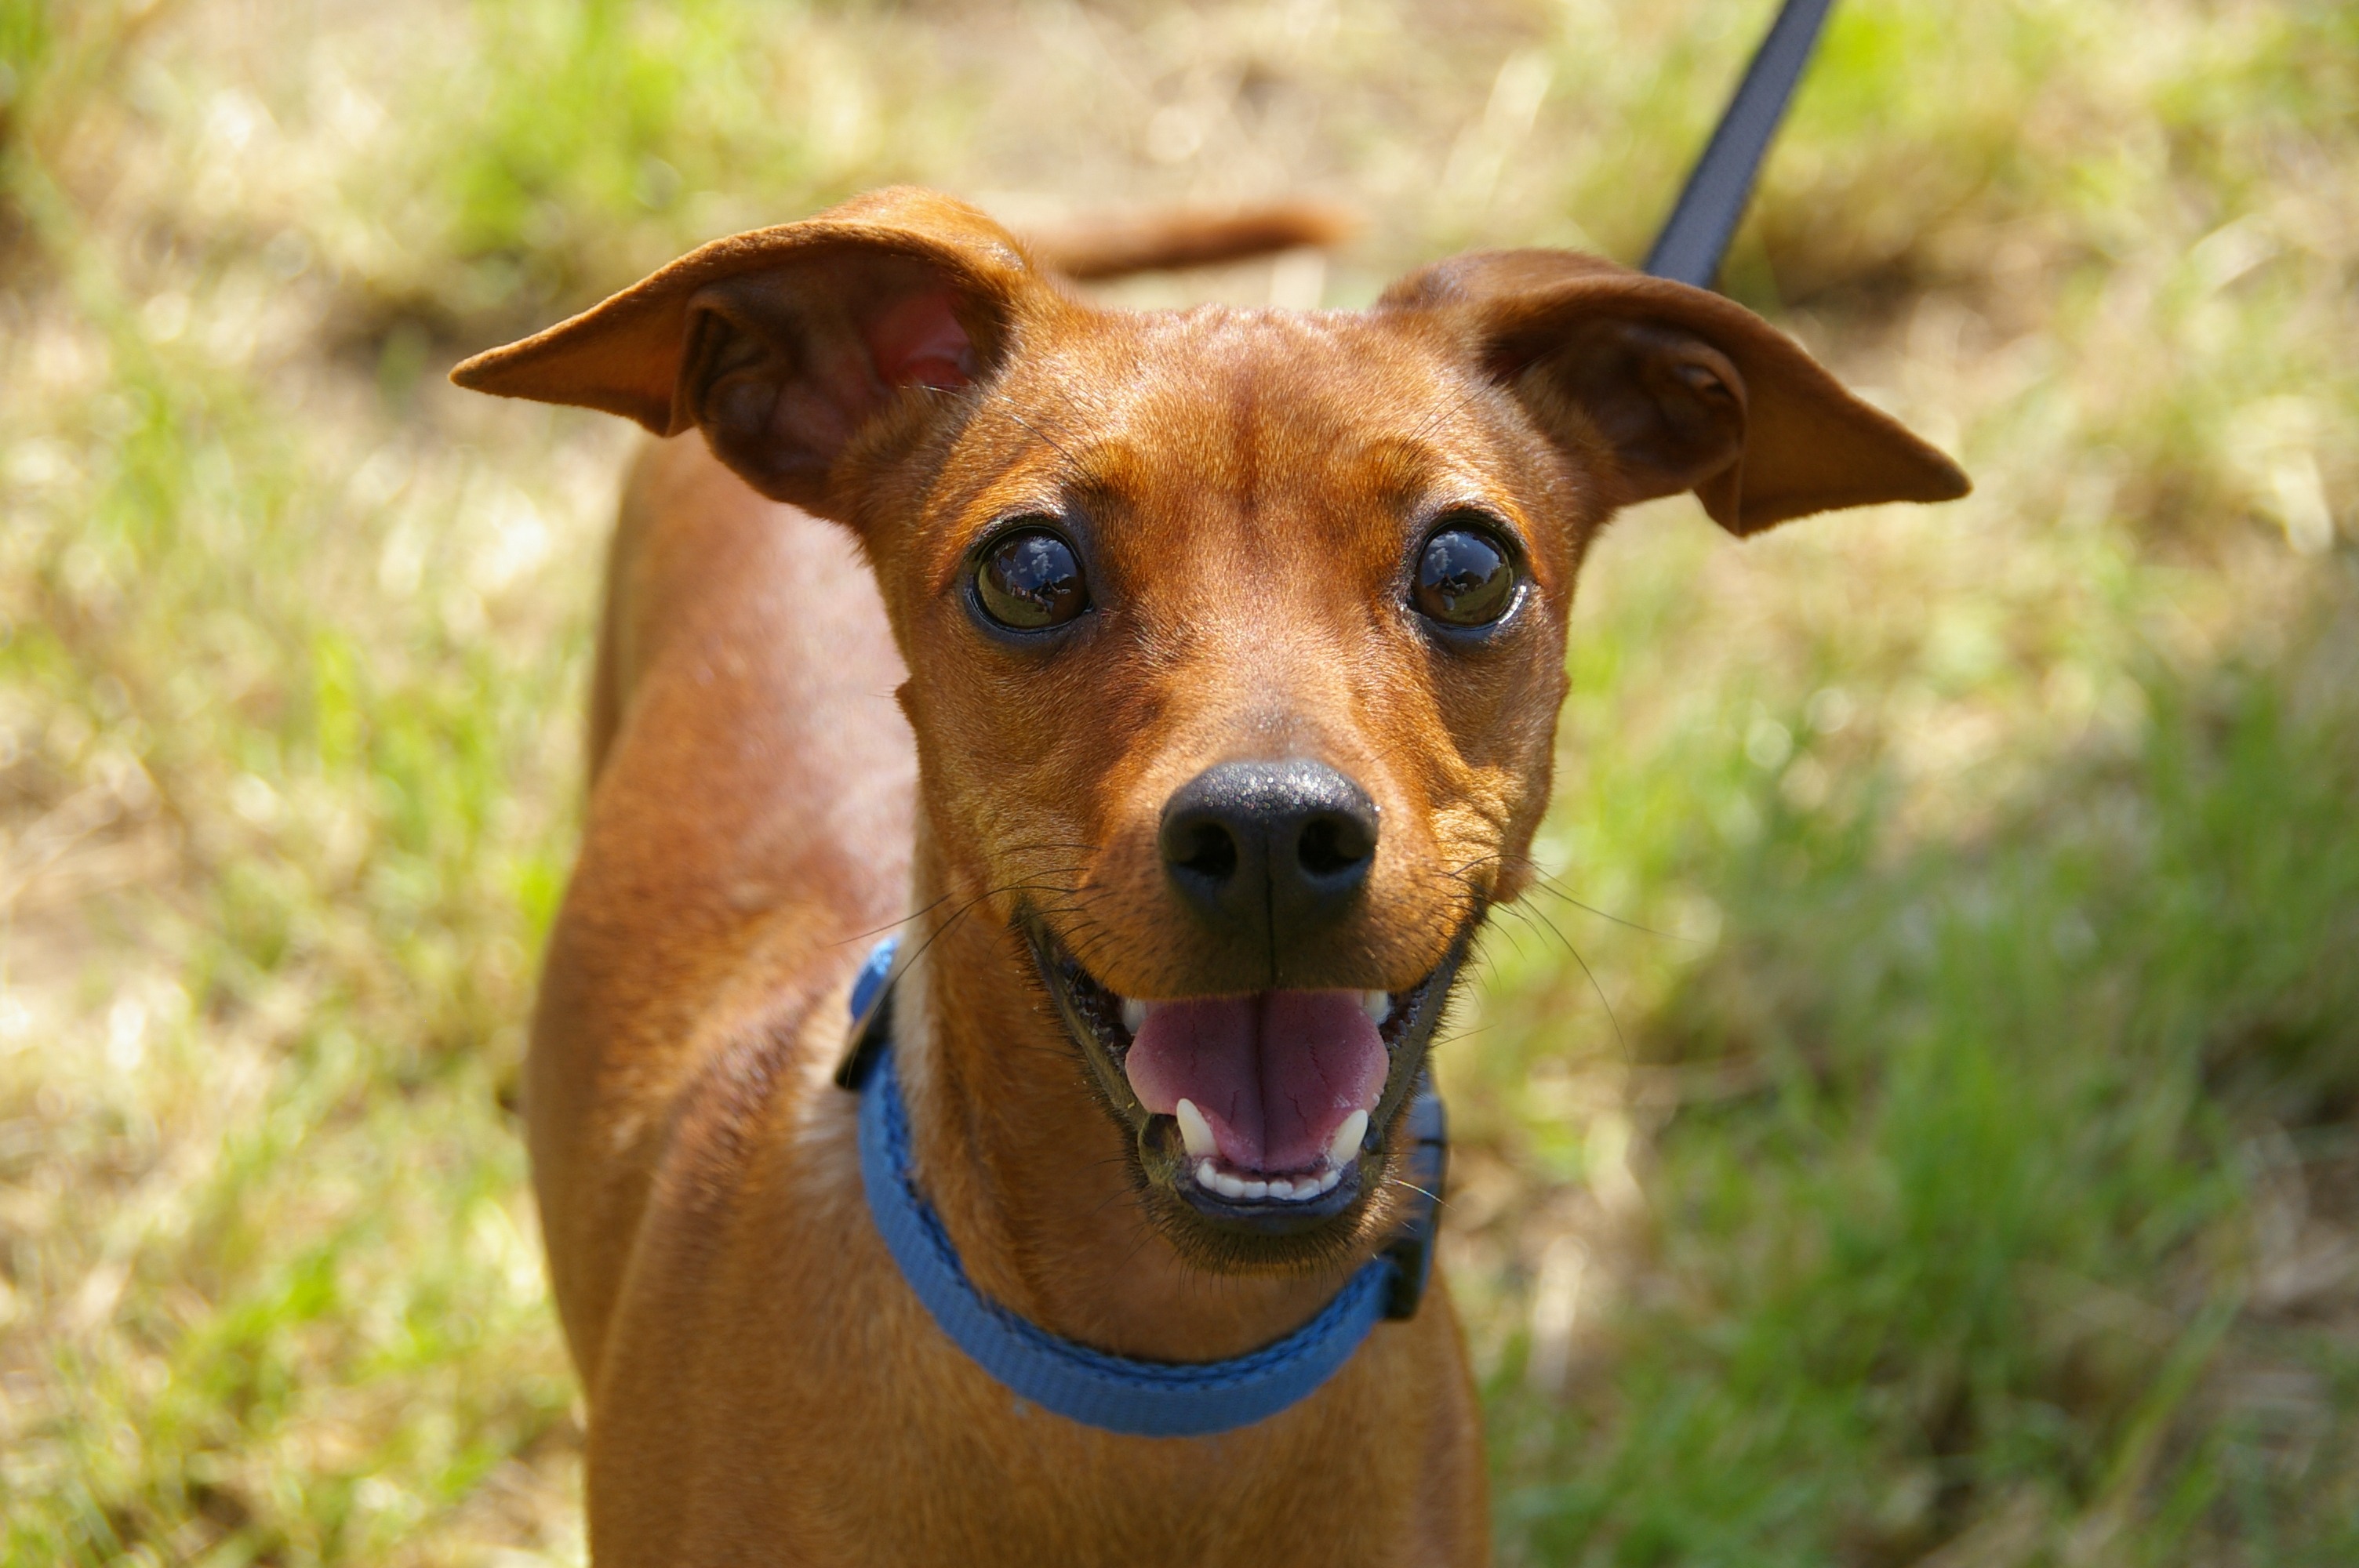
outdoor, puppy, dog, animal, cute, canine, pet, young, mammal, close up, leash, vertebrate, domestic, dog breed, terrier, german pinscher, pinscher, patterdale terrier, miniature pinscher, animal photography, dog like mammal, carnivoran, manchester terrier, toy manchester terrier, cirneco dell etna